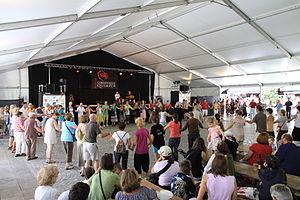
La danse bretonne regroupe un ensemble de pratiques gestuelles issues de l'ancienne danse traditionnelle, pratiquée essentiellement dans les milieux paysans de Bretagne jusque dans l'entre-deux-guerres. Cette première approche mérite toutefois d'être nuancée d'emblée : les influences et les emprunts ont en effet existé entre les petites villes, les bourgs et les campagnes. Le milieu où s'est développée la danse traditionnelle bretonne doit donc être entendu comme une société rurale, mais pas exclusivement paysanne. Enfin, la tradition s'est éteinte à des moments variables selon les pays, dès la Première guerre mondiale dans certains cas, ou plus tard, après 1945. Elle a connu une réappropriation à la fin des années 1950, avec le développement des cercles celtiques et du fest-noz.
Cet article recense les pratiques inscrites au patrimoine culturel immatériel en France.